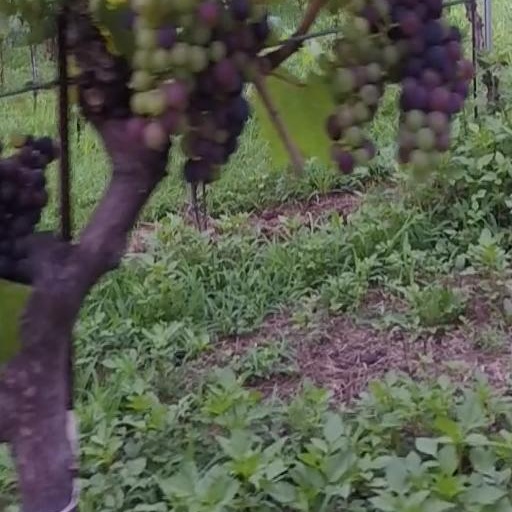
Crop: grape